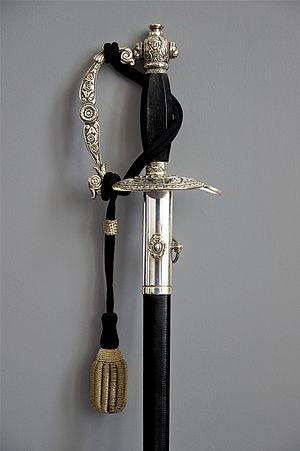
Détail d'une épée de cérémonie de Commissaire de Police français. Elle est toujours en usage mais n'est portée qu'à l'occasion de cérémonies de prestige particulières, comme la parade du 14 juillet sur les Champs-Elysées à Paris, ou lorsqu'un Commissaire de Police est commandant des troupes lors d'une prise d'armes. Détail. Argent et ébène pour la poignée, soie tressée et fil d'argent pour la dragonne, argent et cuir pour le fourreau
La robe universitaire, également appelée toge universitaire, est le vêtement officiel des universitaires français. Elle est différente selon le grade universitaire ou la fonction académique de celui qui la porte.
En France, les commissaires de police sont des hauts fonctionnaires de l’État nommés par décret du président de la République. Ils constituent le corps de conception et de direction de la Police nationale, lequel est défini comme un « corps technique supérieur à vocation interministérielle ».